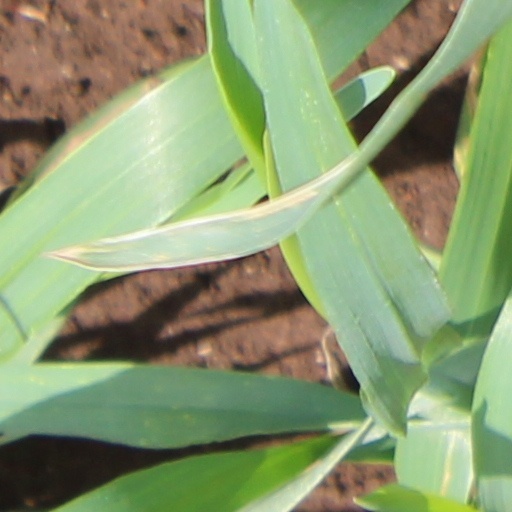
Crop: wheat